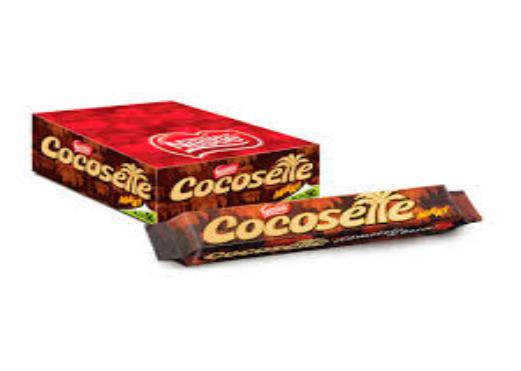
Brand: Cocosette
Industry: Food